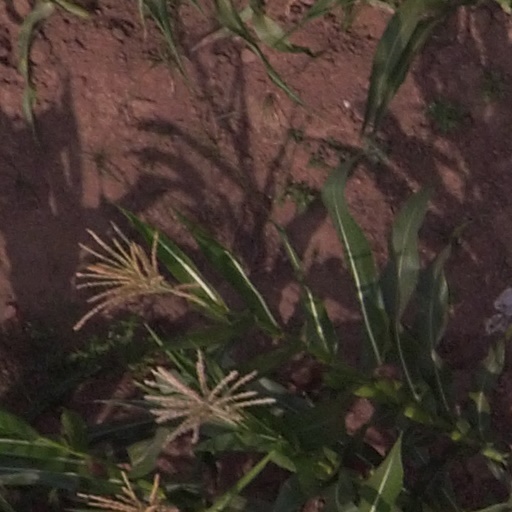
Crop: maize; corn